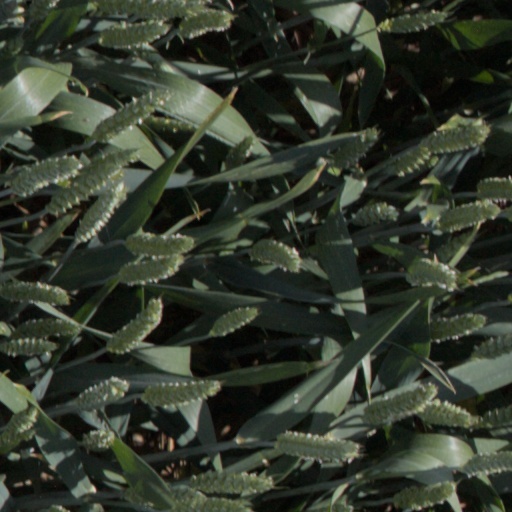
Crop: wheat